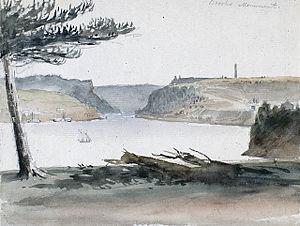
Cet article traite des événements qui se sont produits durant l'année 1824 au Canada.